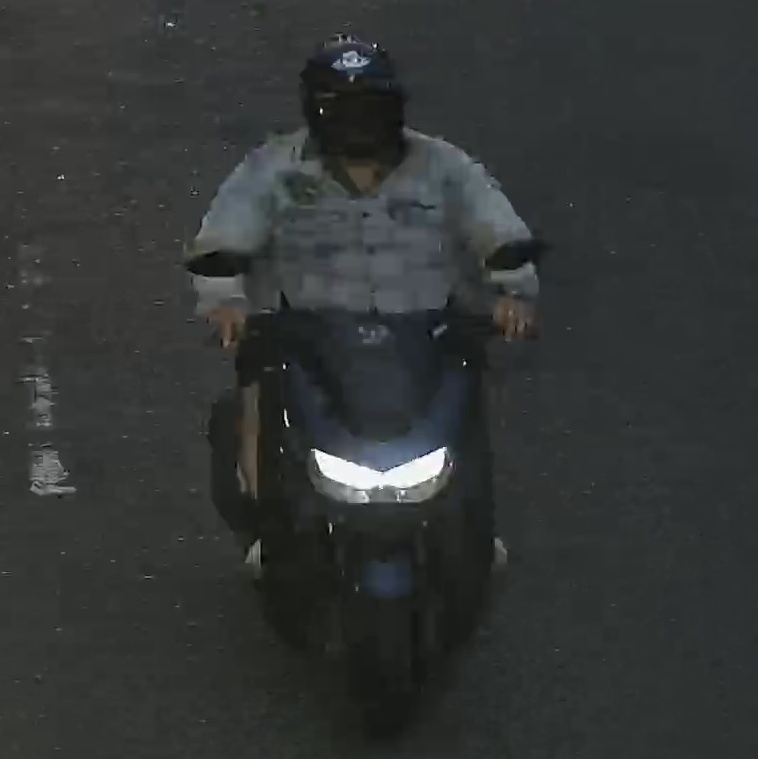
person-with-helmet: 1
person-without-helmet: 0